Shareaza

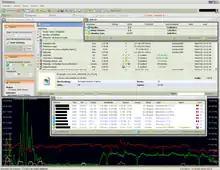
Shareaza running in windowed mode with several activated skins. Widgets include a search window, a bandwidth graph, the upload queue window (upper-right corner) and the neighbours window (center), showing 4 Gnutella, 3 Gnutella2 and an eD2k server connection.

, HTTP and HTTPS network protocols and handles magnet links, ed2k links, and the now deprecated gnutella and Piolet links. It is available in 30 languages.